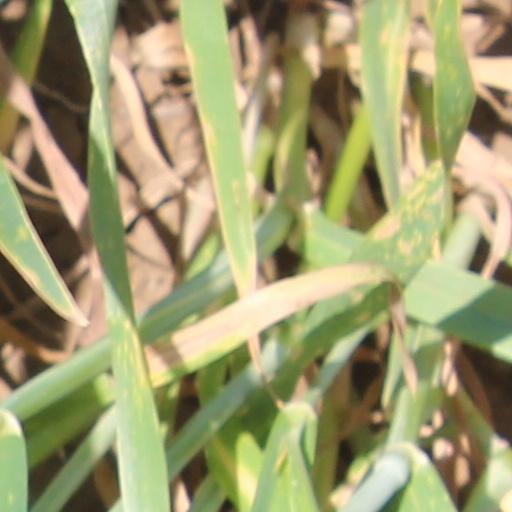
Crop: wheat